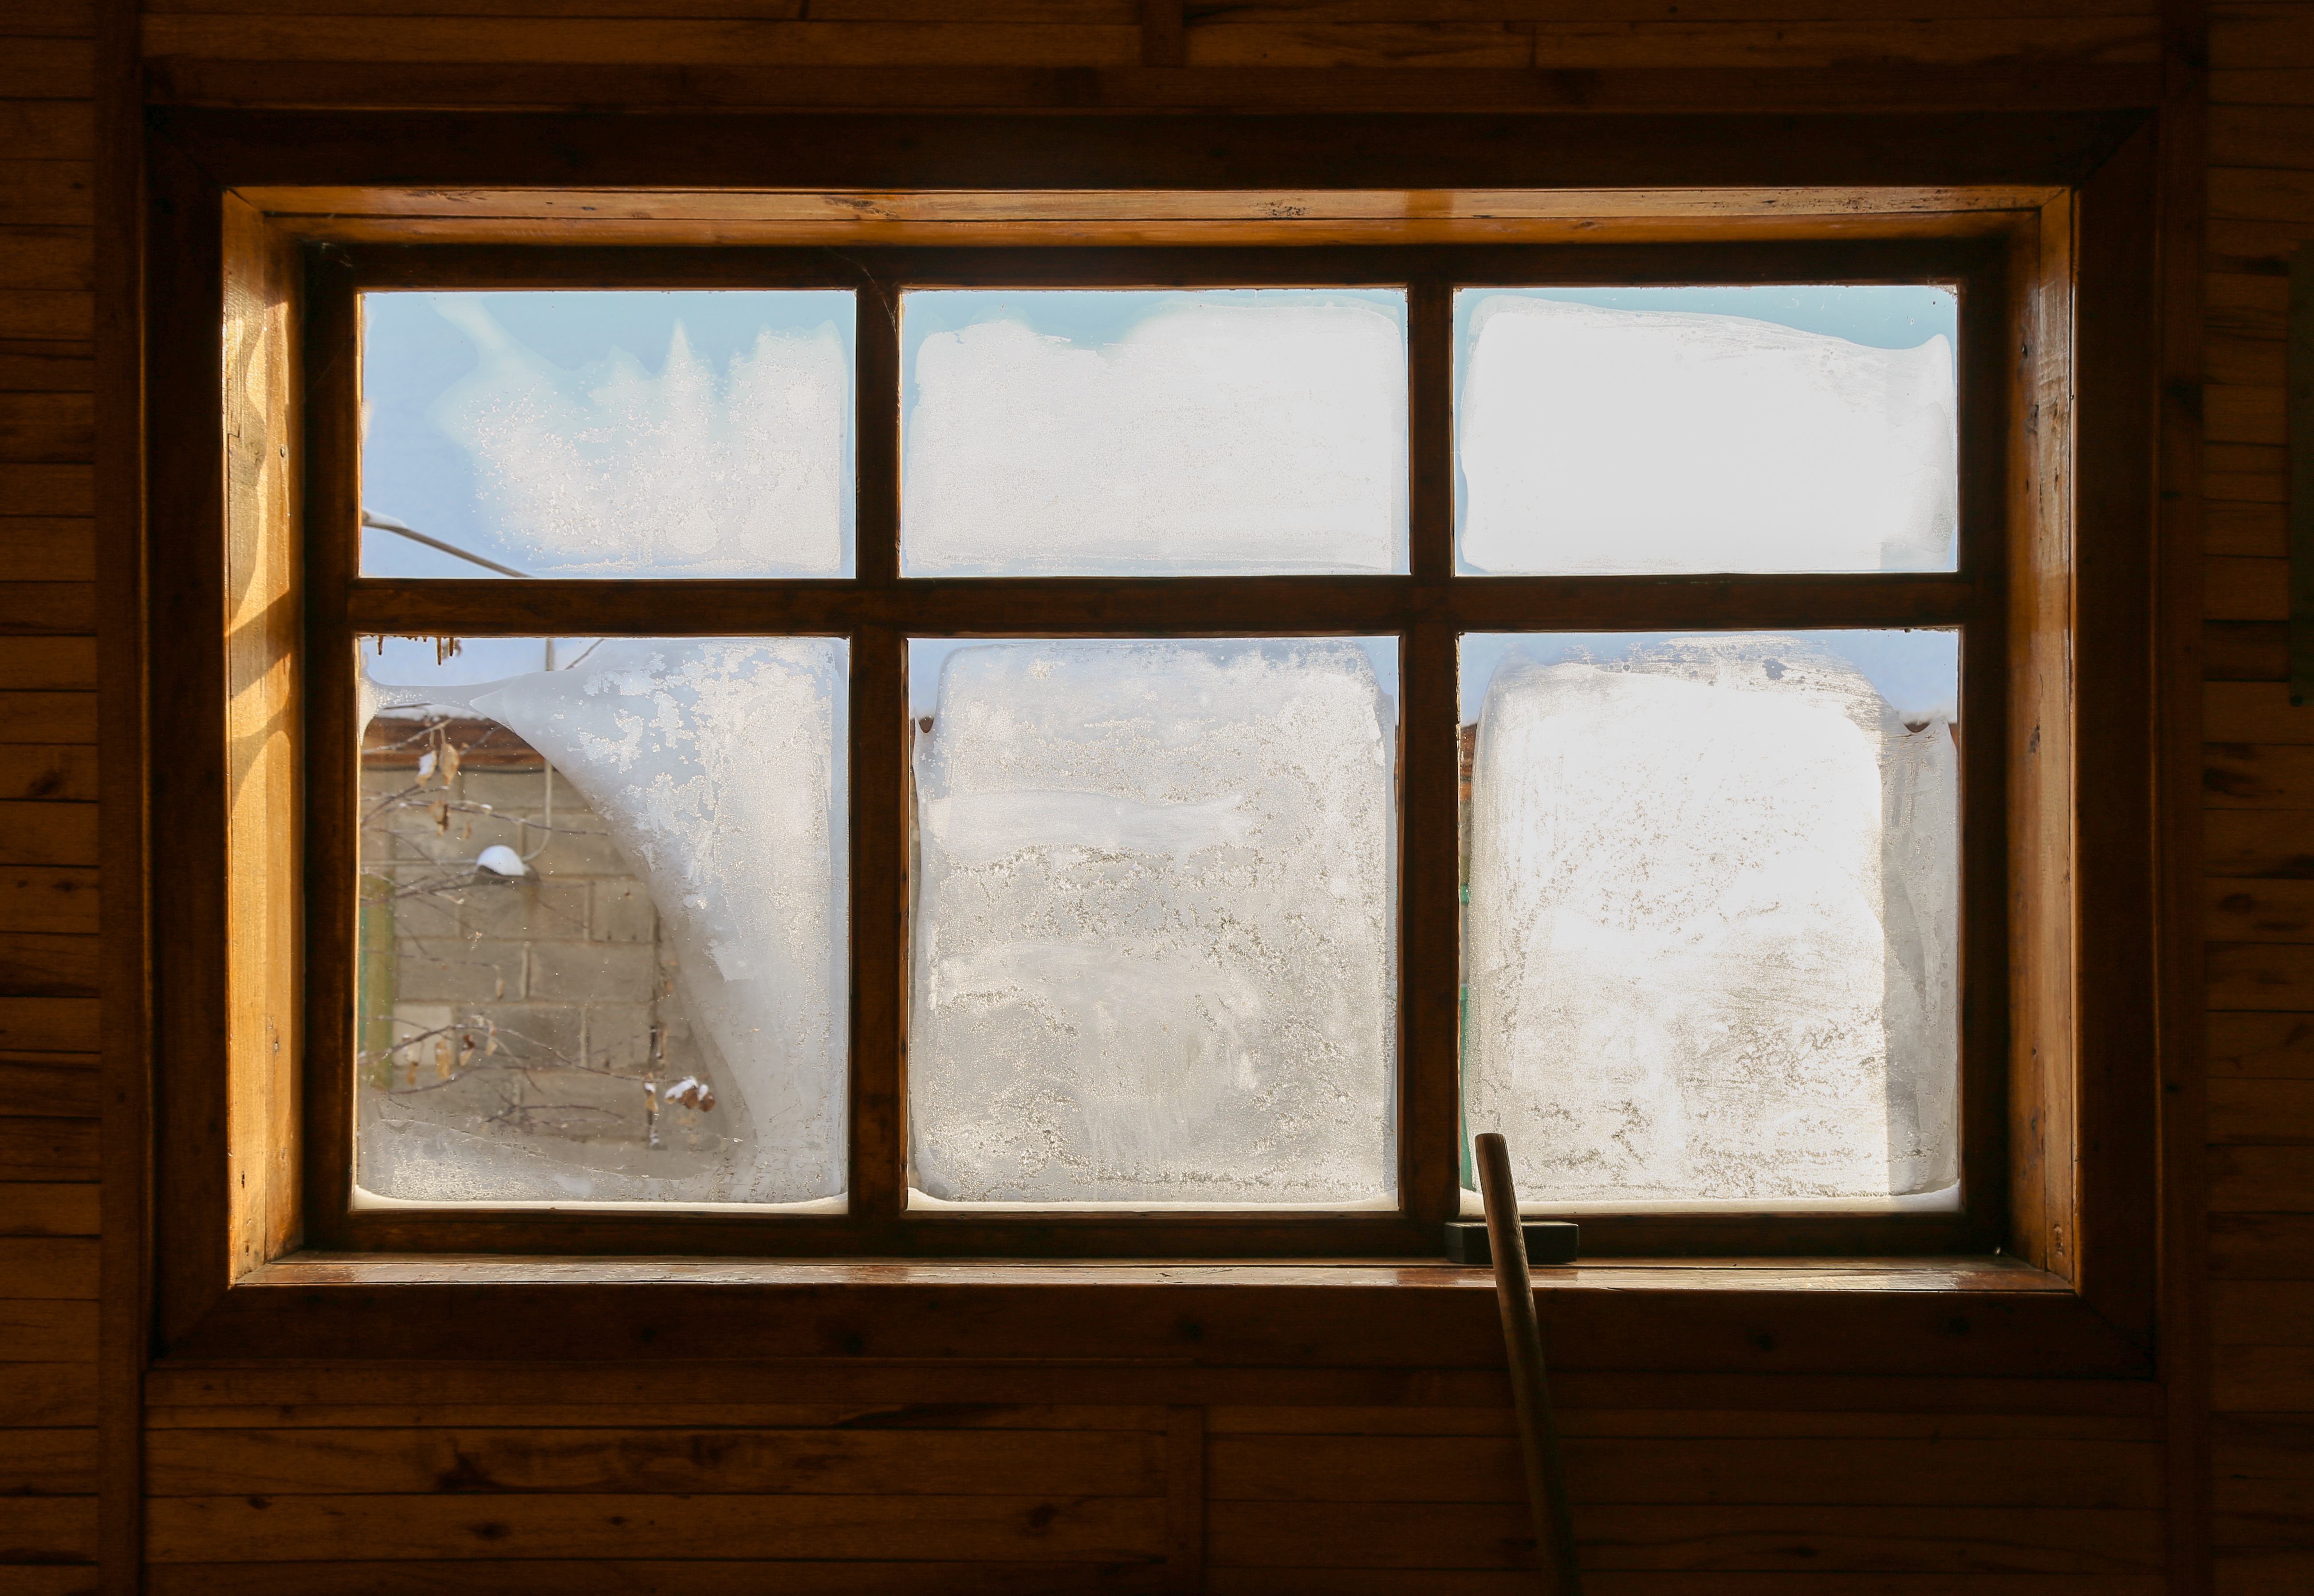
wood, house, window, glass, home, wall, room, door, interior design, picture frame, tourist attraction, daylighting, window covering, sash window